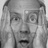
Emotion: surprise